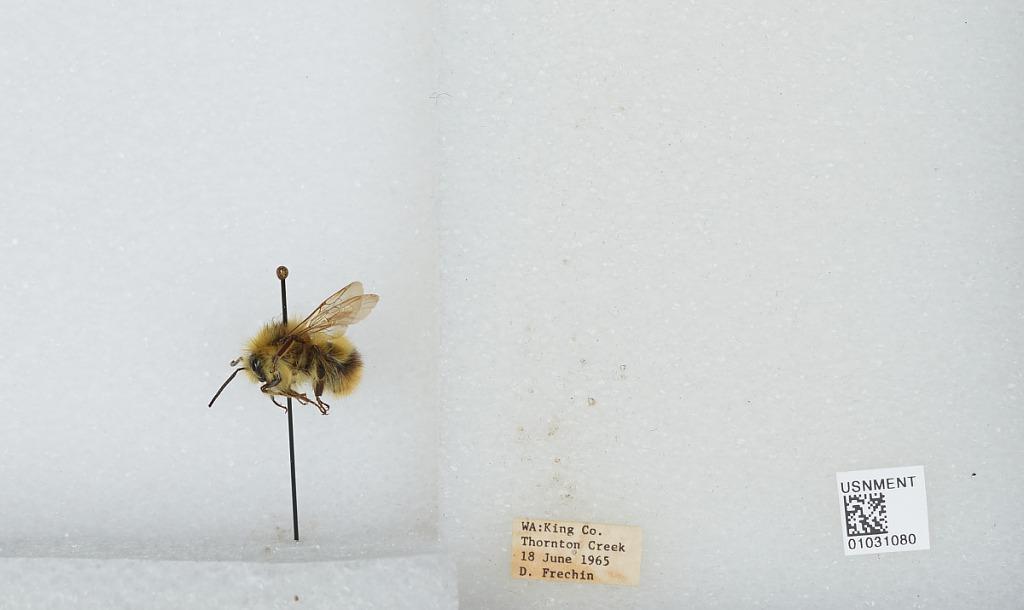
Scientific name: Bombus (Pyrobombus) mixtus Cresson
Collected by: D. Frechin
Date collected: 1965-6-18
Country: United States
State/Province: Washington
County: King
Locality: Thornton Creek
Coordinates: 47.7031, -122.309